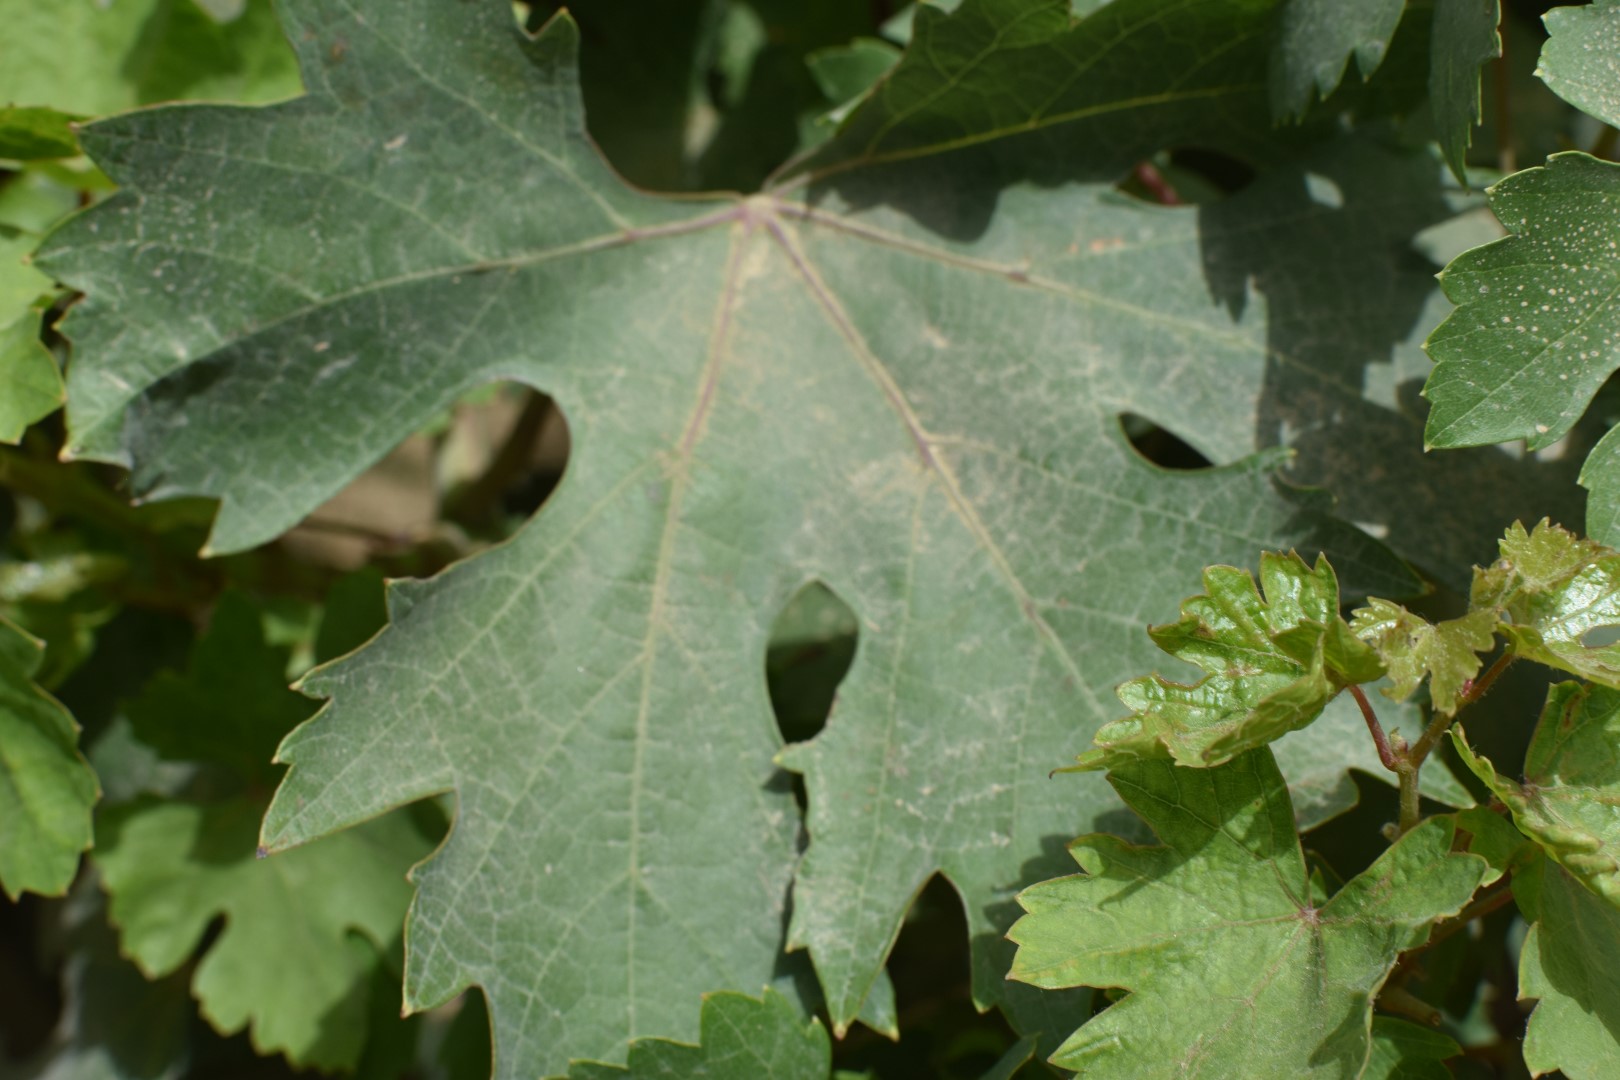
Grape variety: Riasi